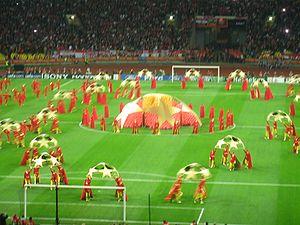
La finale de la Ligue des Champions 2008 est la cinquante-troisième finale de la Ligue des champions de l'UEFA. Disputée le 21 mai 2008 au Stade Loujniki de Moscou, elle oppose les clubs anglais de Manchester United et Chelsea qui ont respectivement éliminé en demi-finale le FC Barcelone et Liverpool.
La Ligue des Champions 2007-2008 est la 53ᵉ édition du tournoi de football et la 16ᵉ sous l'appellation actuelle. La finale s'est jouée au Stade Loujniki à Moscou le 21 mai 2008 entre Manchester United et Chelsea FC et a vu Manchester United s'imposer dans la séance de tirs au but 6 à 5, alors que le match s'était achevé après prolongation sur le score de 1-1.